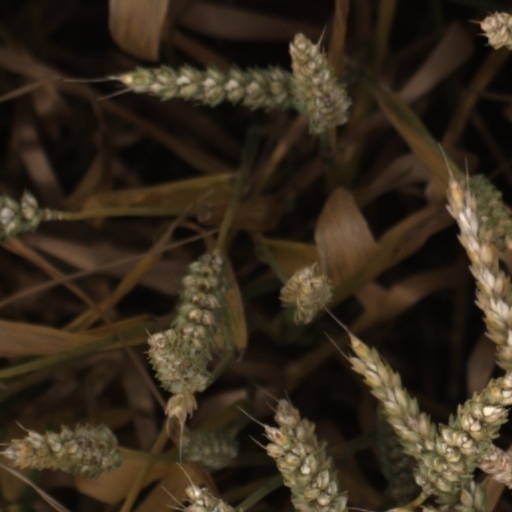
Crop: wheat